Roman Catholic Diocese of Geneva

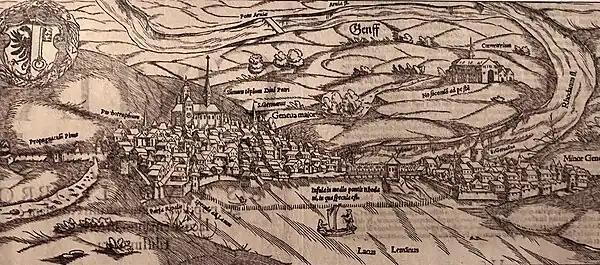
Sébastien Münster: View of Geneva, 1550. Cathedral of S. Pierre, left of center

Geneva was first recorded as a border town of the Allobroges, fortified against the Helvetii (Celto-Germanic people). In 120 BC, Geneva was conquered by the Romans. In 443 AD, Geneva became part of the Kingdom of Burgundy. In 534 AD, it fell to the Franks. In 888 AD, Geneva was returned to the Kingdom of Burgundy. In 1033, it was taken into the Kingdom of Germany.